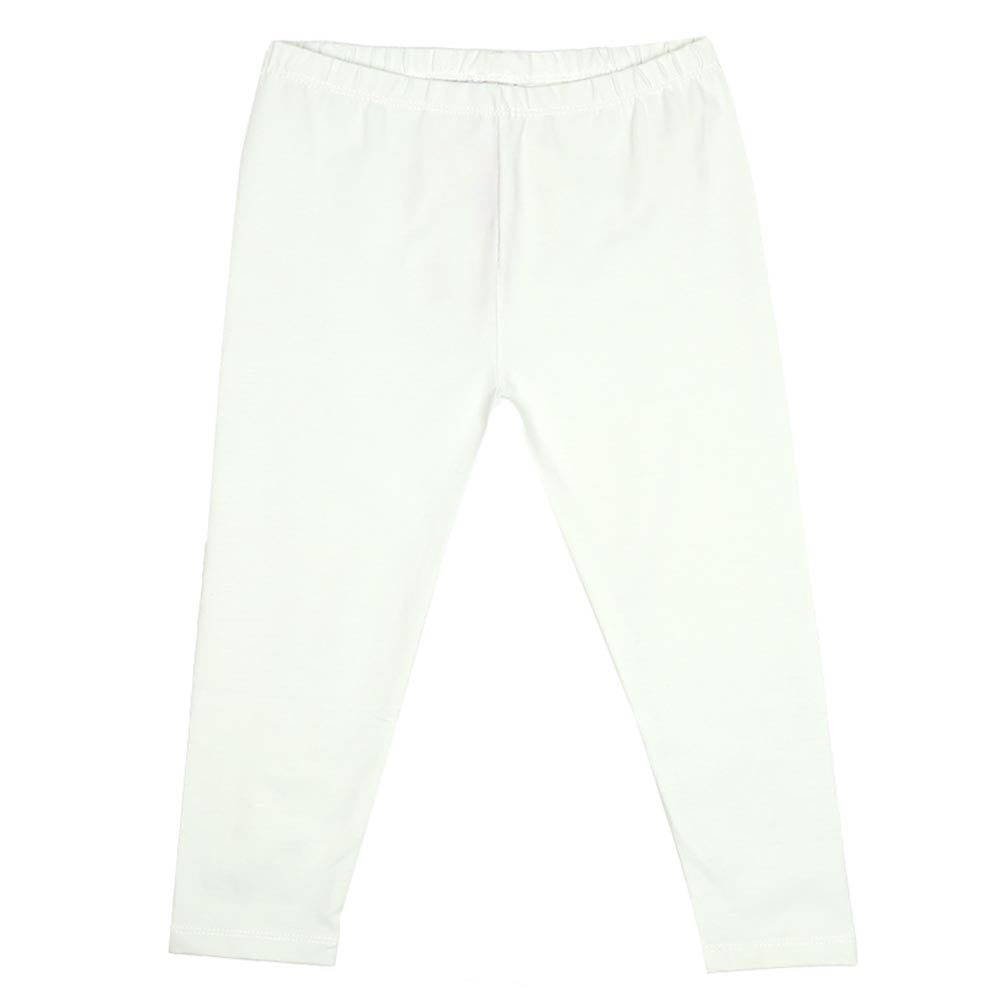
Girls Tight Basic - Aqua Glass
Discover comfort & style with these basic Girl's tights. Made from Jersey for a snug fit, these solid-colored tights are perfect for pairing with any top. Feel soft, confident and stylish with no added effort. Product Detail: Product Type: Tights Category: Summer Style: Regular Fit Fabric: Jersey Washing Instructions: Machine Washable *Disclaimer: Colors may slightly vary due to studio light
Brand: shopatneem
Category: Apparel & Accessories > Clothing > Girls' Underwear > Girls' Underpants